Headingley Hill Congregational Church

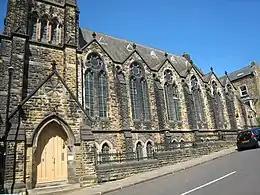
The eastern elevation to Cumberland Road, with porch, gables, and base of tower

In 1979, the congregational church united with St Columba Presbyterian Church, which had previously been based at Cavendish Road Church (now known as the Clothworkers Centenary Concert Hall), and moved out of the building. Worship is now based at the 1966-built Headingley St Columba United Reformed Church close to central Headingley.